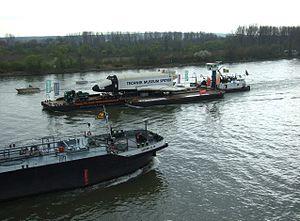
L'appareil OK-GLI est un véhicule d'essai soviétique du programme de la navette spatiale Bourane. Il a été construit en 1984, et a été utilisé pour 25 vols tests entre 1985 et 1988 avant d'être retiré. Il est maintenant exposé au musée des techniques de Spire en Allemagne.